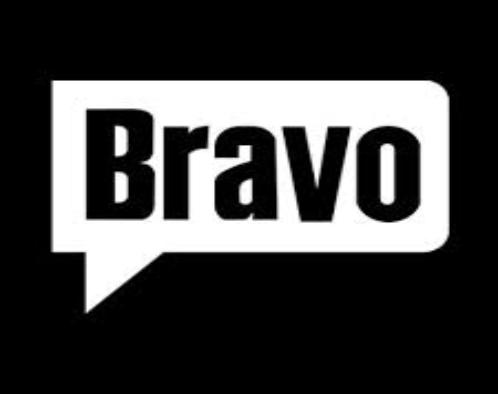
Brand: Bravo
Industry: Others